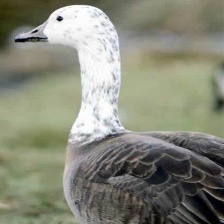
Species: SNOW GOOSE
Scientific name: ANSER CAERULESCENS
ImageNet parent category: goose